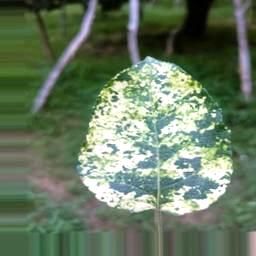
Label: Apple_Mosaic